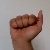
The image shows a hand gesture representing the letter 'A' in Indian Sign Language.